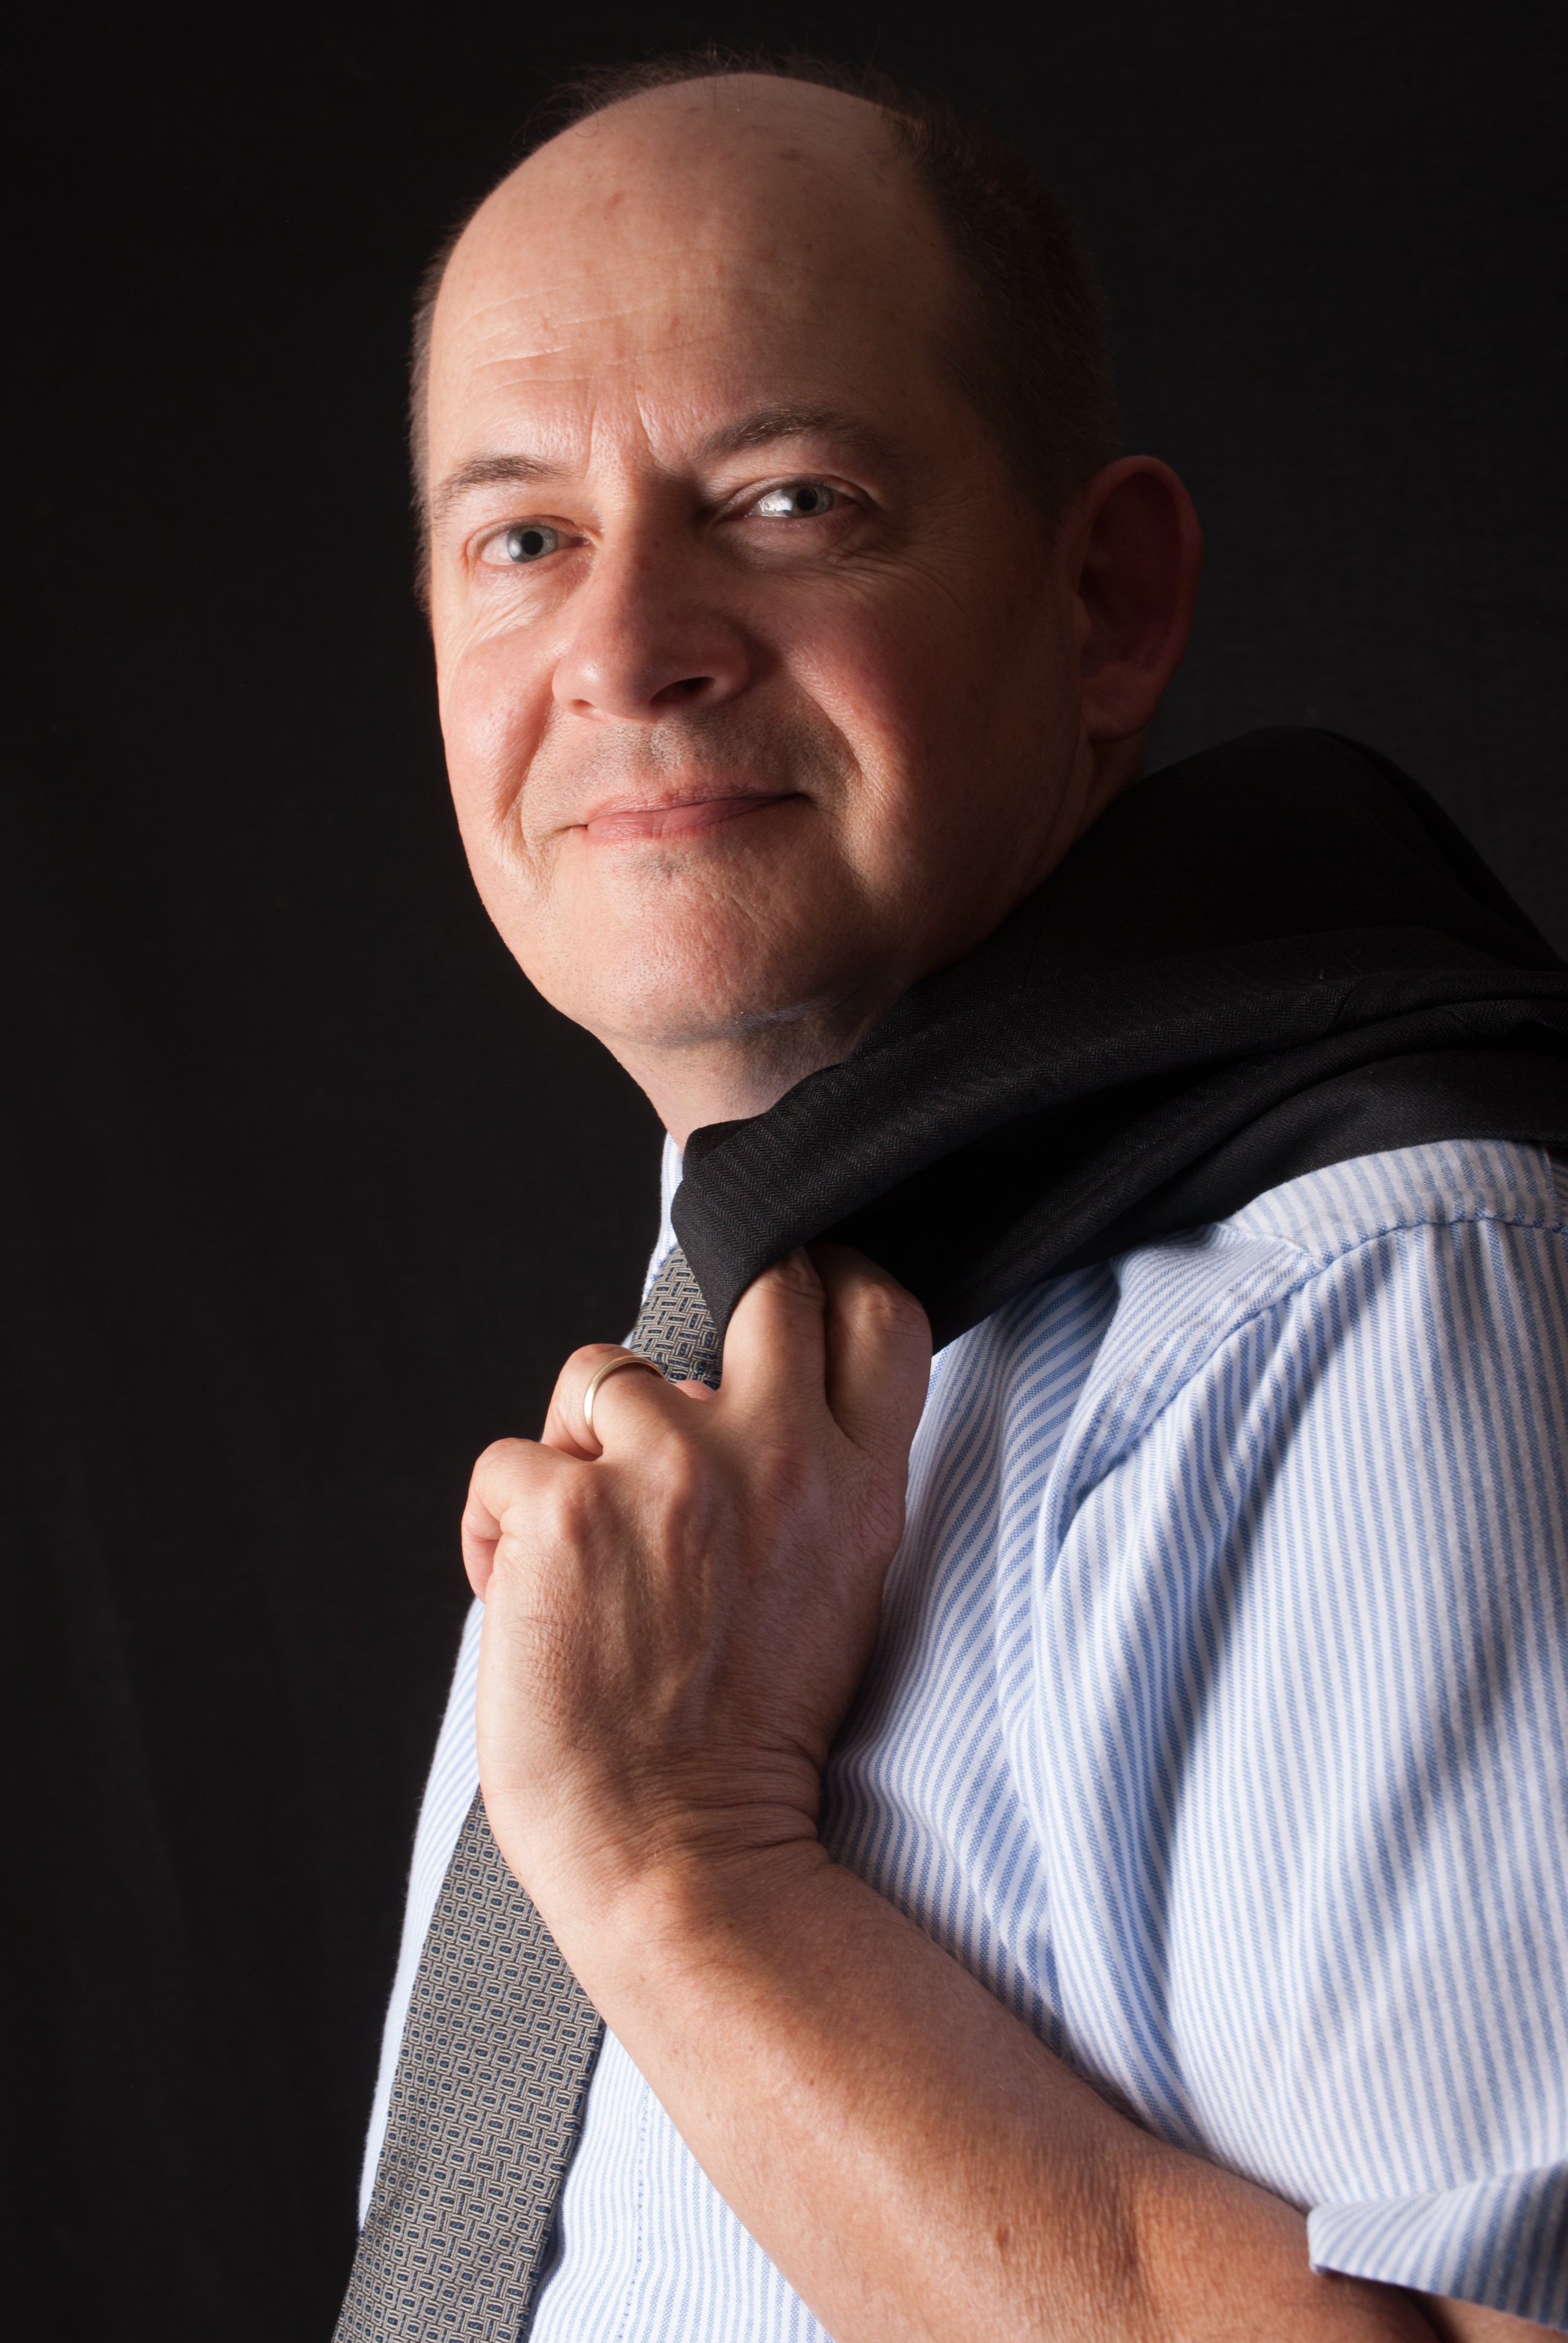
hand, man, person, suit, male, portrait, corporate, business, conversation, senior citizen, businessman, executive, entrepreneur, confident, successful, sense, facial hair